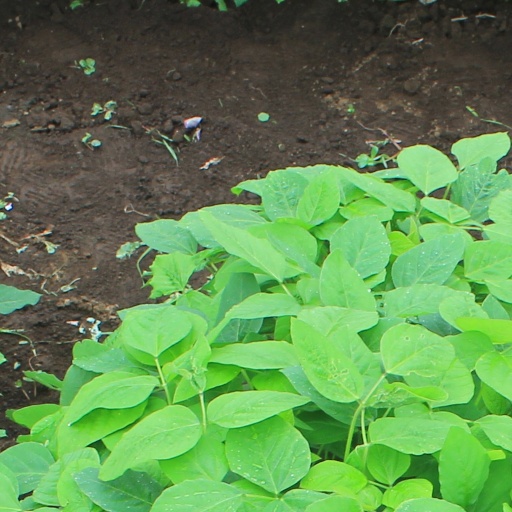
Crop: soybean